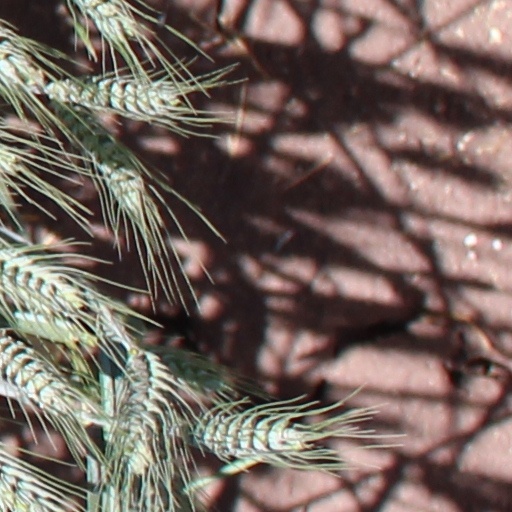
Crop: wheat